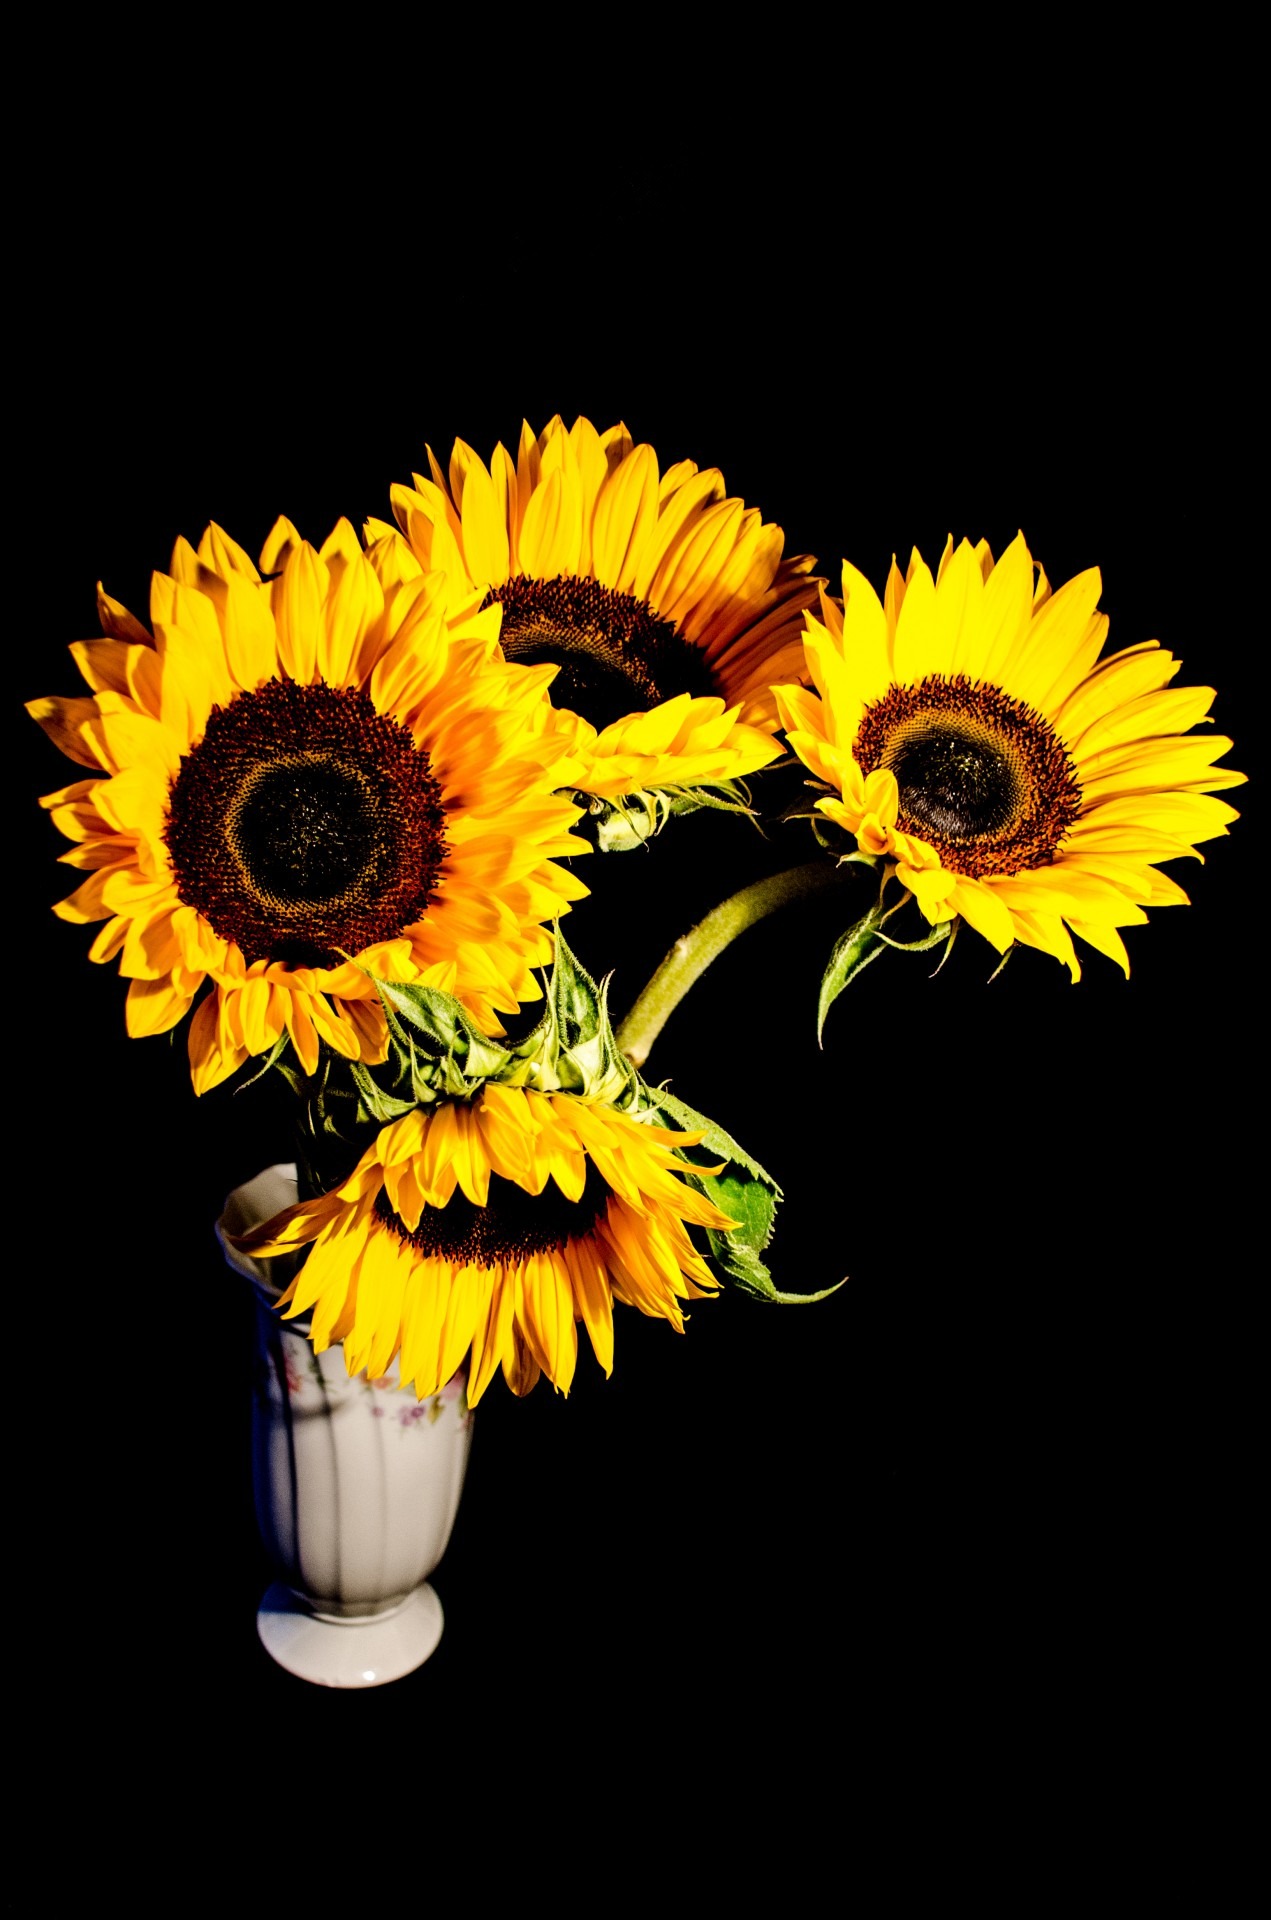
nature, blossom, plant, flower, petal, bloom, isolated, floral, bouquet, decoration, pattern, color, yellow, sunflower, colors, illustration, gerbera, black background, flowering plant, daisy family, asterales, sunflower seed, plant stem, land plant